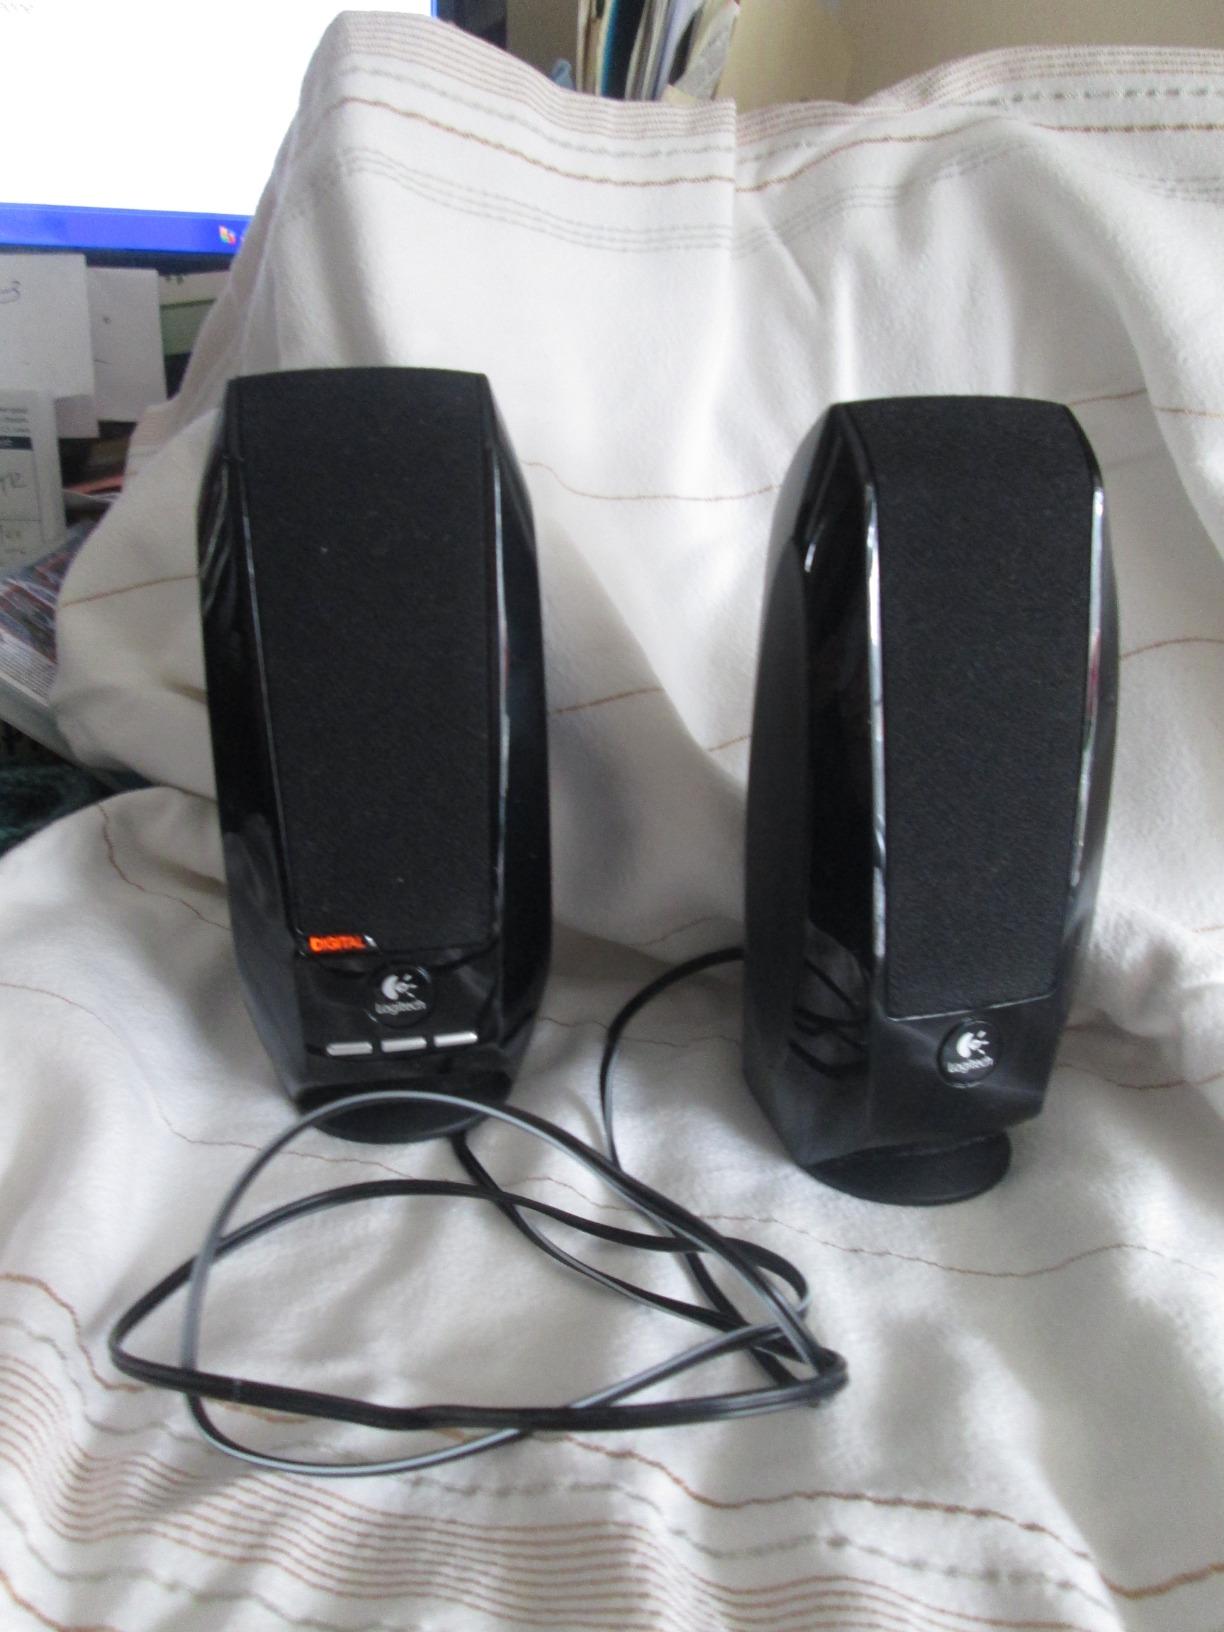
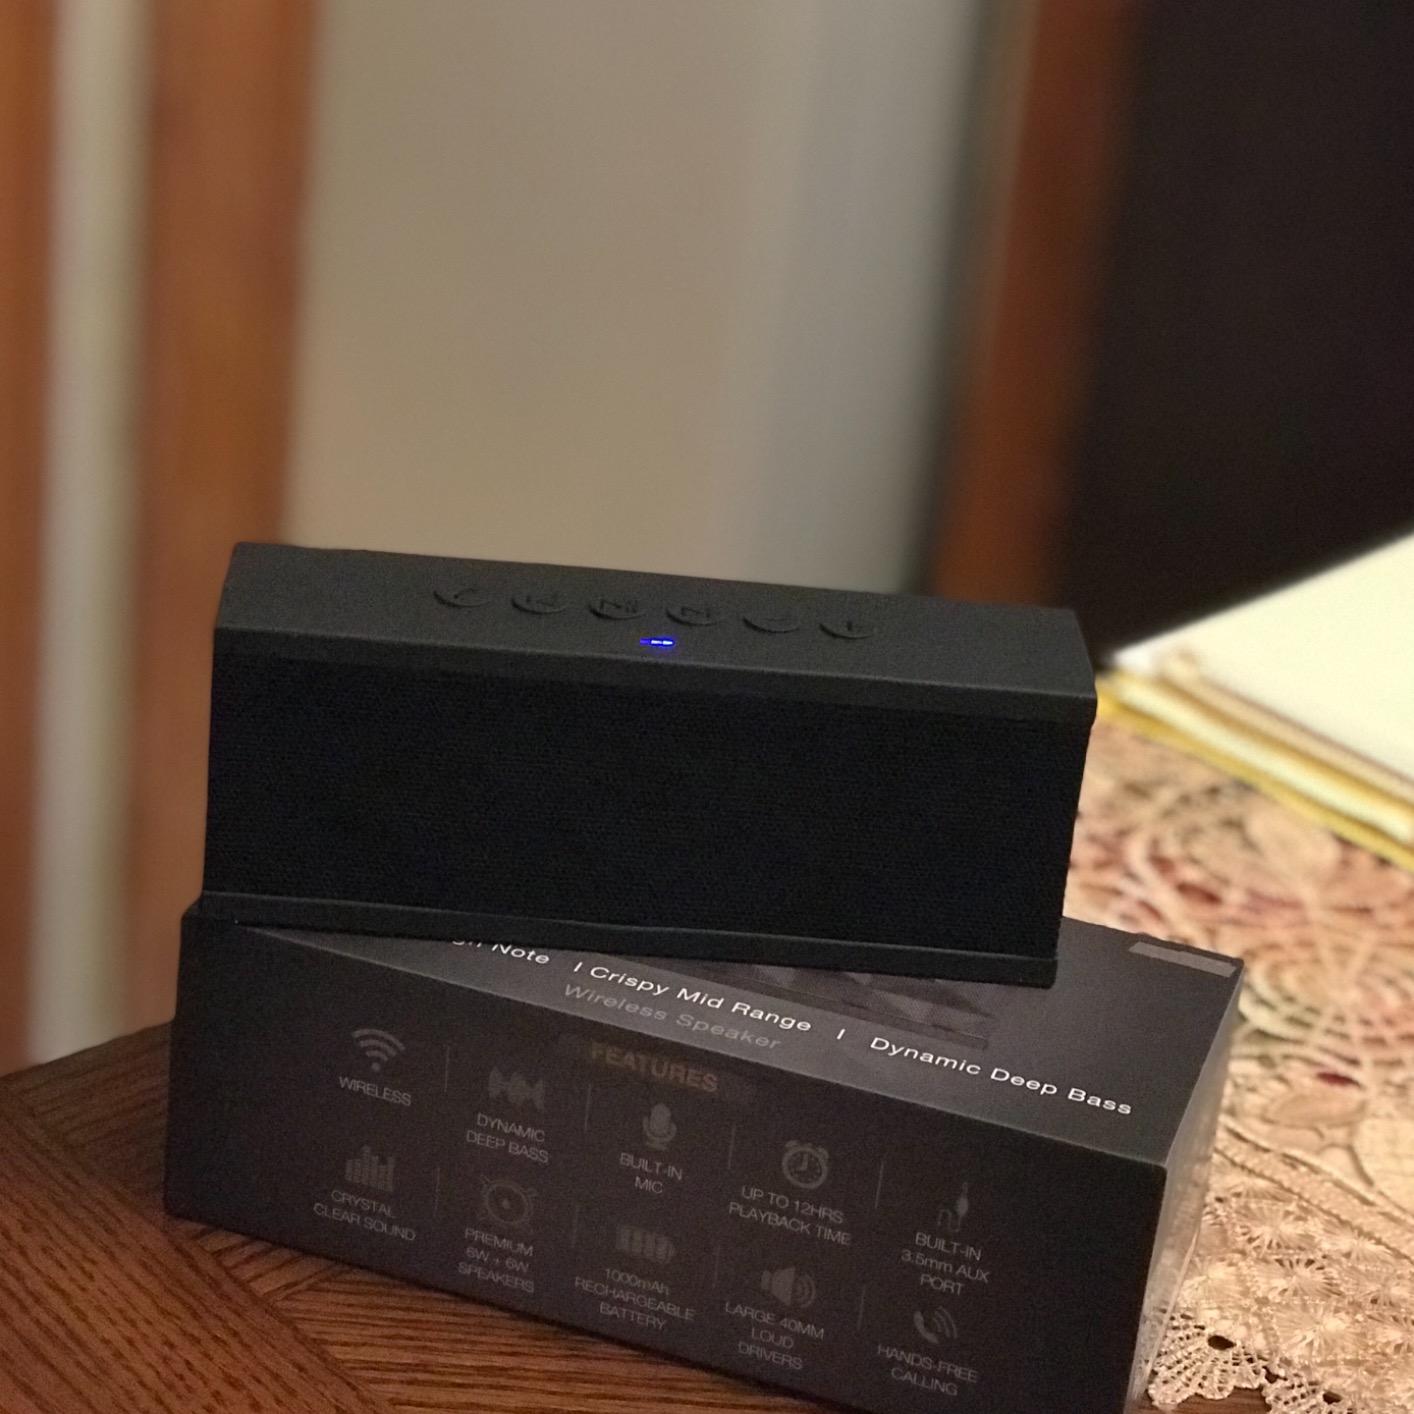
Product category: speaker
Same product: no